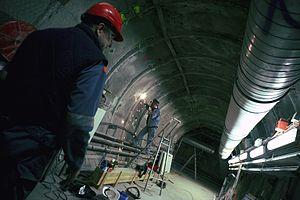
Le laboratoire de Bure, ou laboratoire de recherche souterrain de Meuse/Haute-Marne, est un réseau de galeries souterraines localisé sous le territoire des communes de Bure et Saudron en France. Dans le cadre des recherches sur le stockage des déchets radioactifs en couche géologique profonde, ce laboratoire de recherche souterrain est exploité par l’Agence nationale pour la gestion des déchets radioactifs afin d'évaluer les propriétés de confinement de la formation géologique située à 500 mètres de profondeur pour le projet Cigéo de stockage des déchets nucléaires.
Lorraine Nature Environnement, alias LNE, est une Fédération Lorraine d'associations de protection de la nature et de l’environnement, créée en 1993.